Mazut

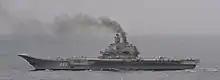
Russian aircraft carrier "Admiral Kuznetsov" uses mazut as a fuel, leading to a visible trail of heavy black smoke that can be seen at a great distance. Russian naval officials have said that the failure to properly preheat the heavy mazut fuel prior to entering the combustion chamber may contribute to the heavy smoke trail associated with the ship.

Mazut is a low-quality heavy fuel oil, used in power plants and similar applications in Iran and some countries of the former Soviet Union. In the West, through fluid catalytic cracking, mazut is distilled into diesel and other light distillates.